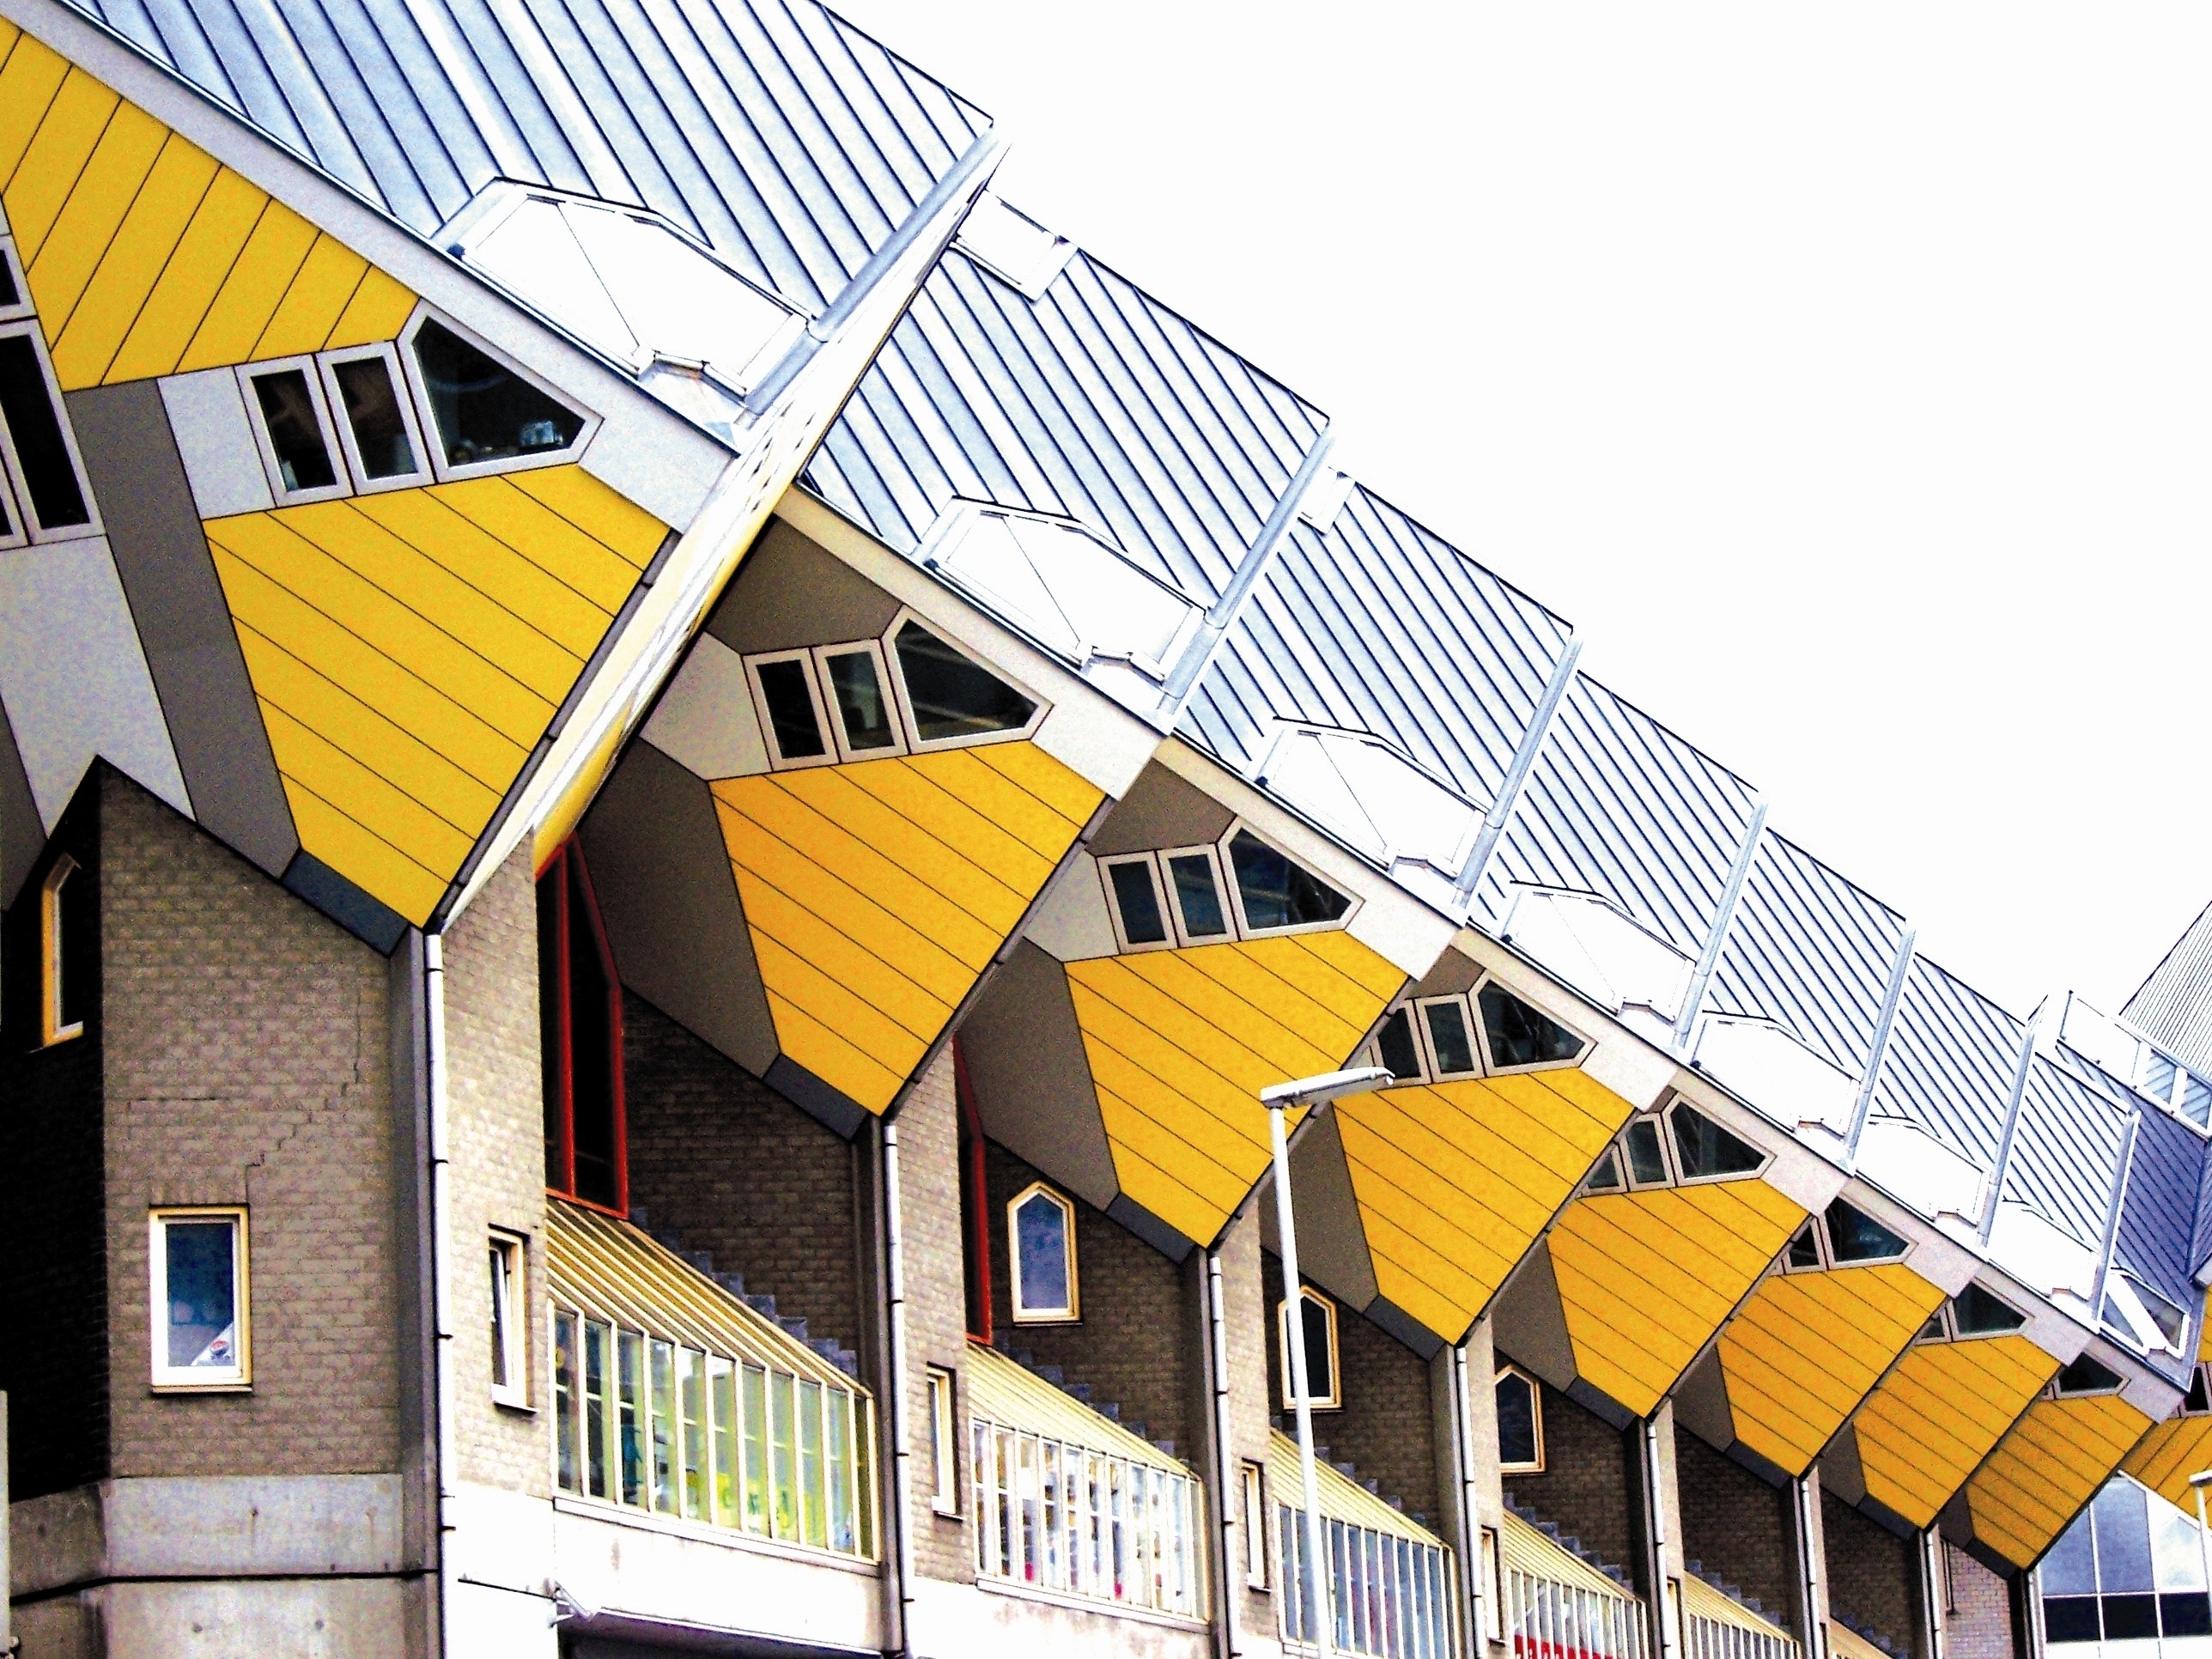
architecture, structure, skyscraper, facade, stadium, holland, rotterdam, design, cube houses on stilts